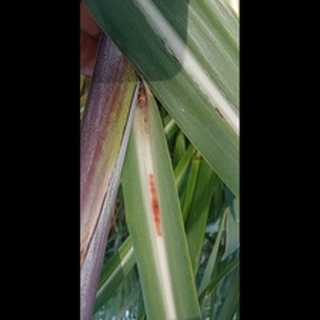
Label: sugarcane_red_rot